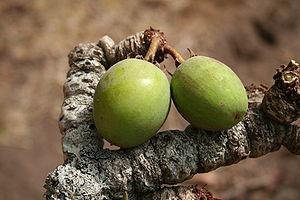
Le karité, appelé également « l'arbre à beurre » ou « l'or des femmes », est un arbre du genre Vitellaria, qui appartient à la famille des Sapotaceae. Les amandes de ses noix sont utilisées pour fabriquer le beurre de karité.